Leopard complex

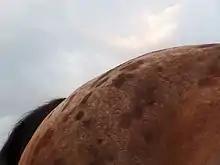
The reddish leopard-spots in this otherwise bay coat are only visible after leopard-related roaning has occurred, as here.

Base colors are overlain by various spotting patterns, which are variable and often do not fit neatly into a specific category. These patterns are described as follows: